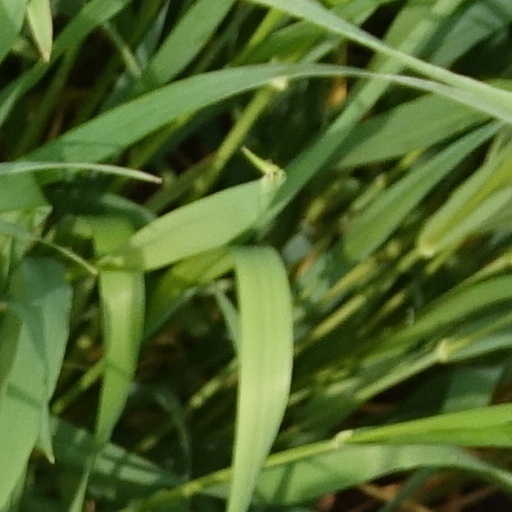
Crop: wheat